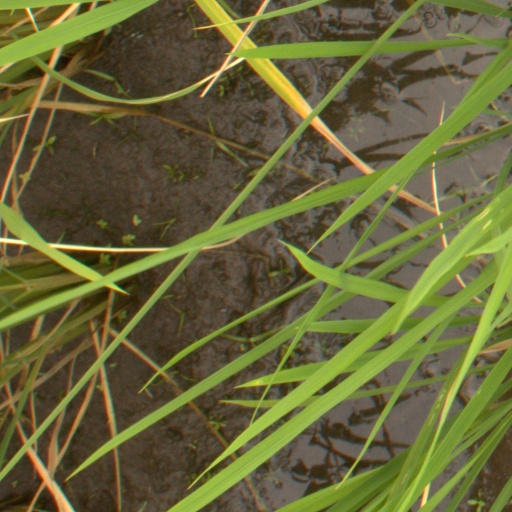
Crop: rice